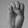
ASL letter: E